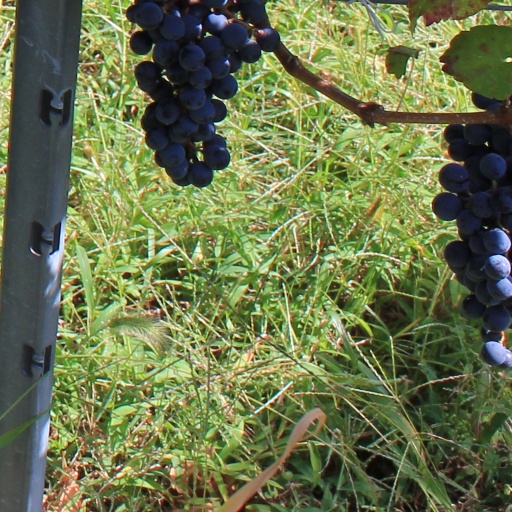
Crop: grape